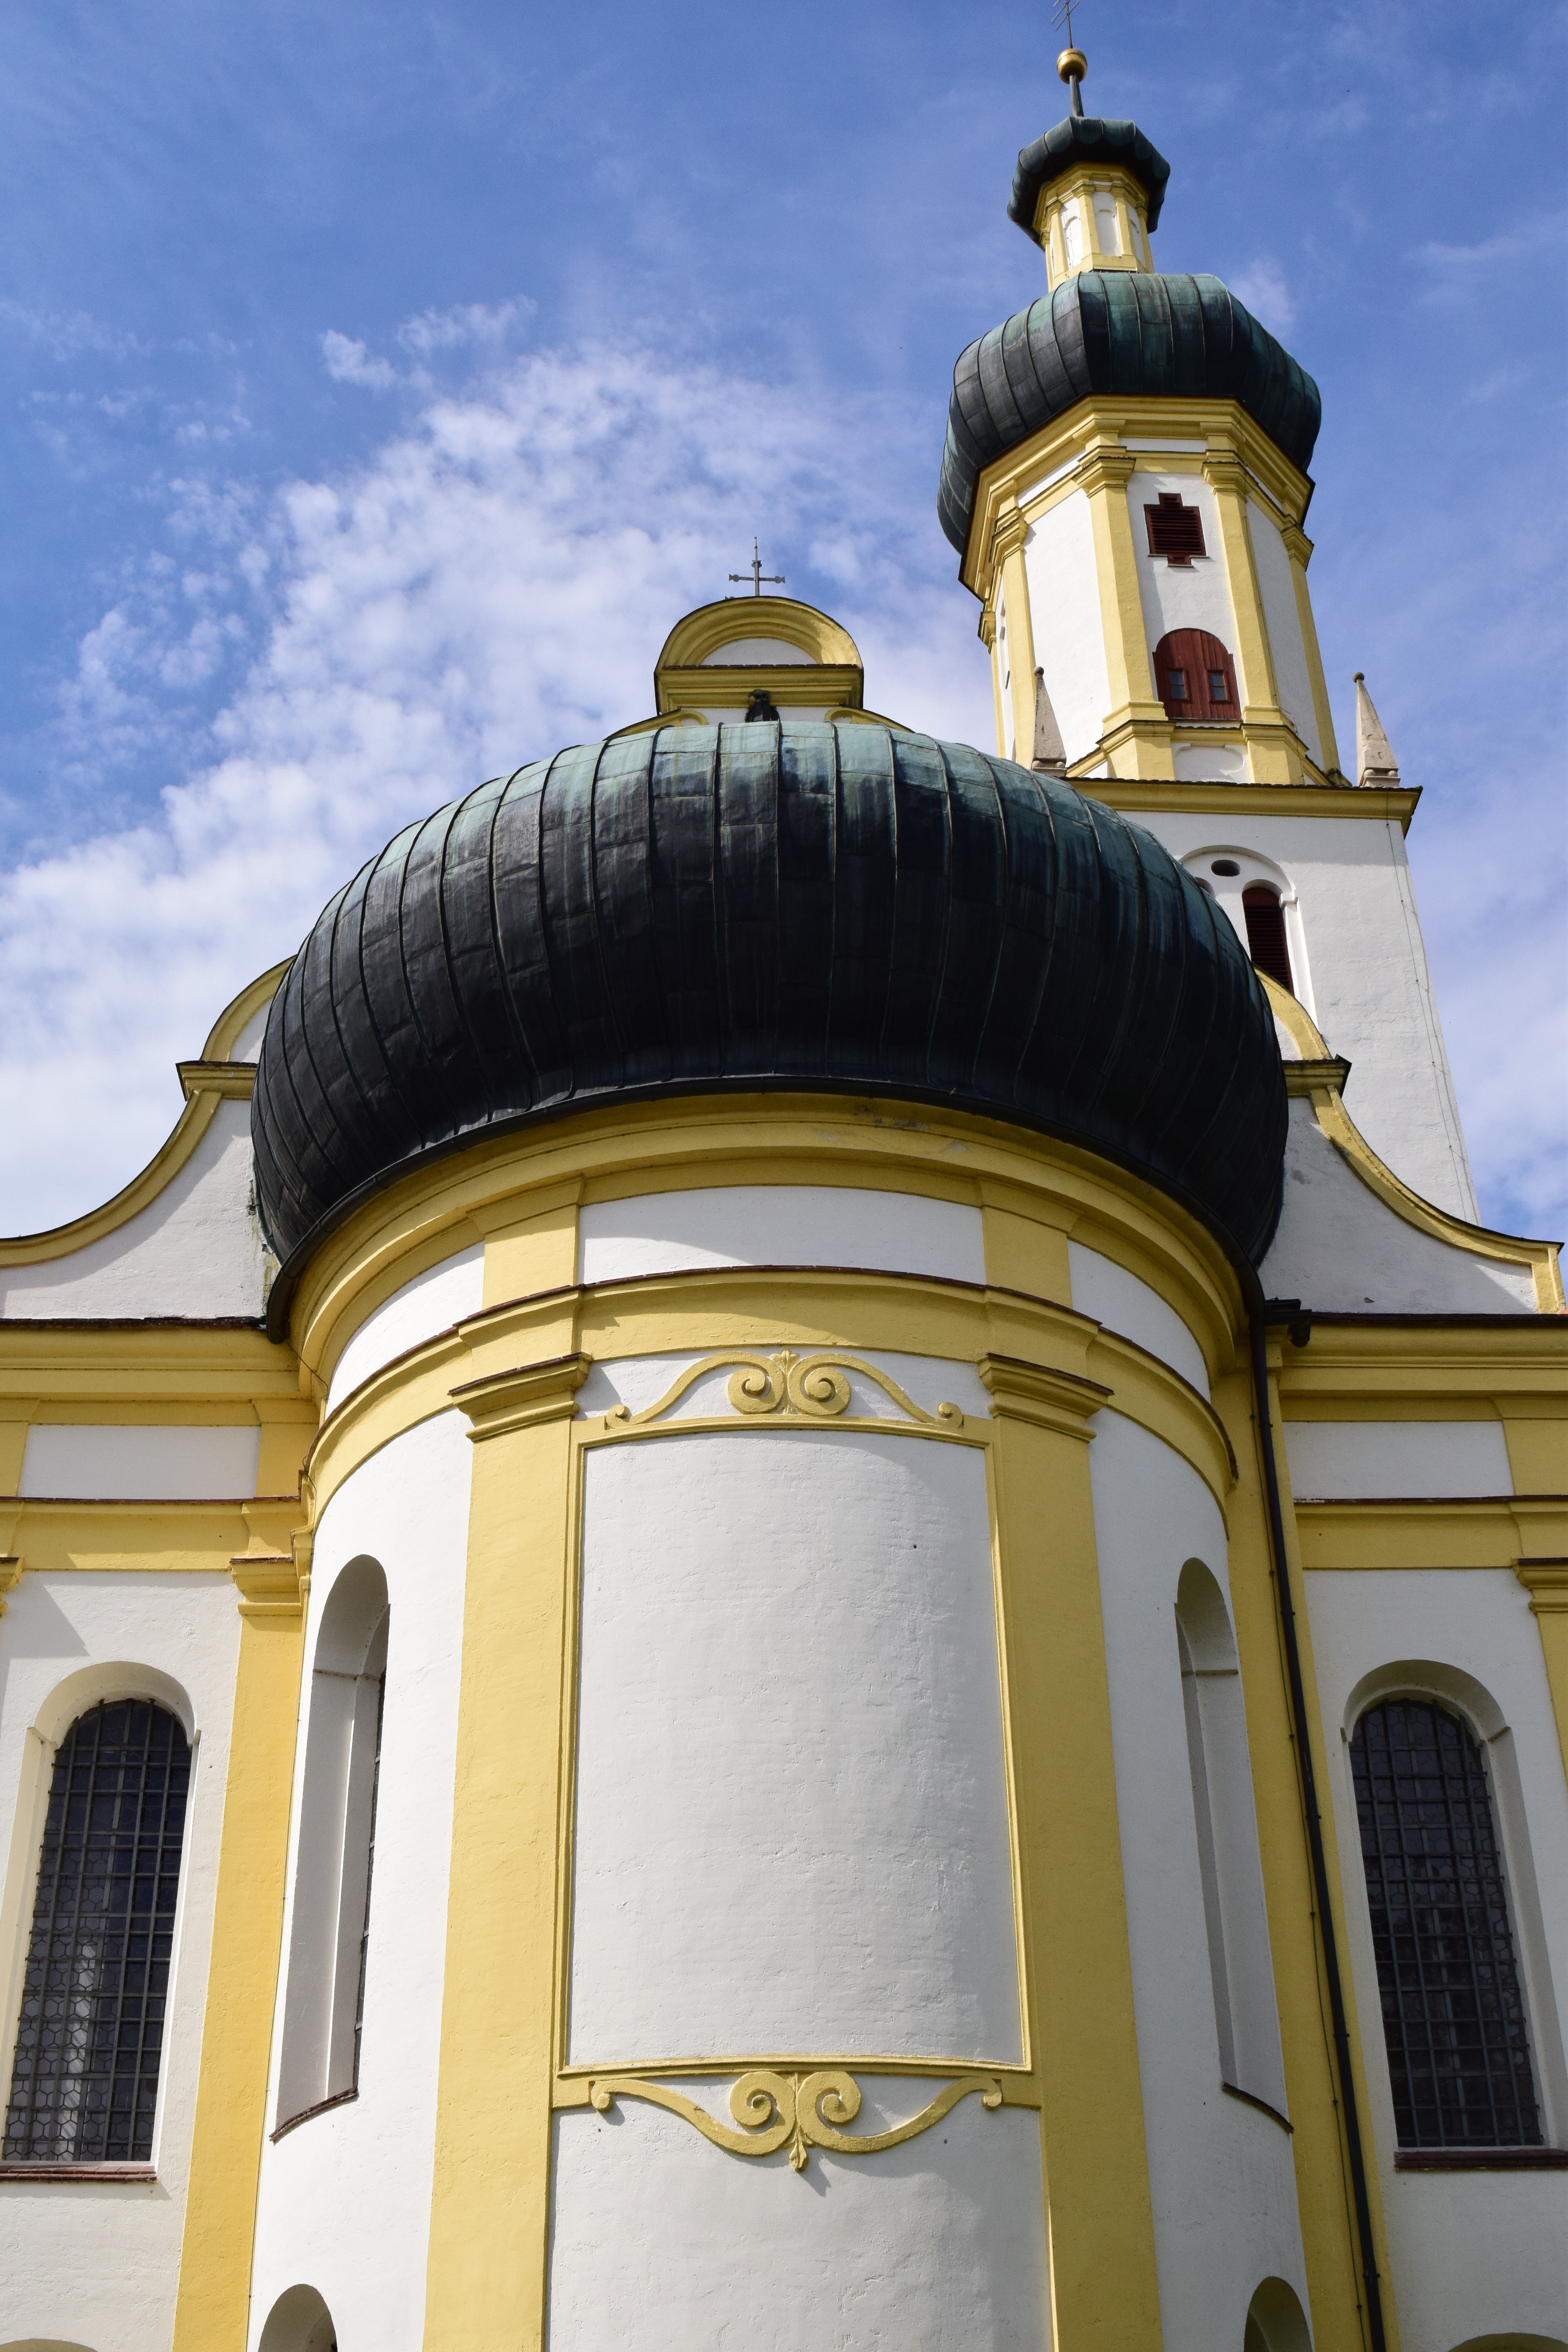
architecture, building, summer, travel, tower, religion, landmark, facade, church, christian, place of worship, bell tower, faith, synagogue, dome, house of worship, pilgrimage church, place of pilgrimage, biberbach, pilgrimage church in biberbach